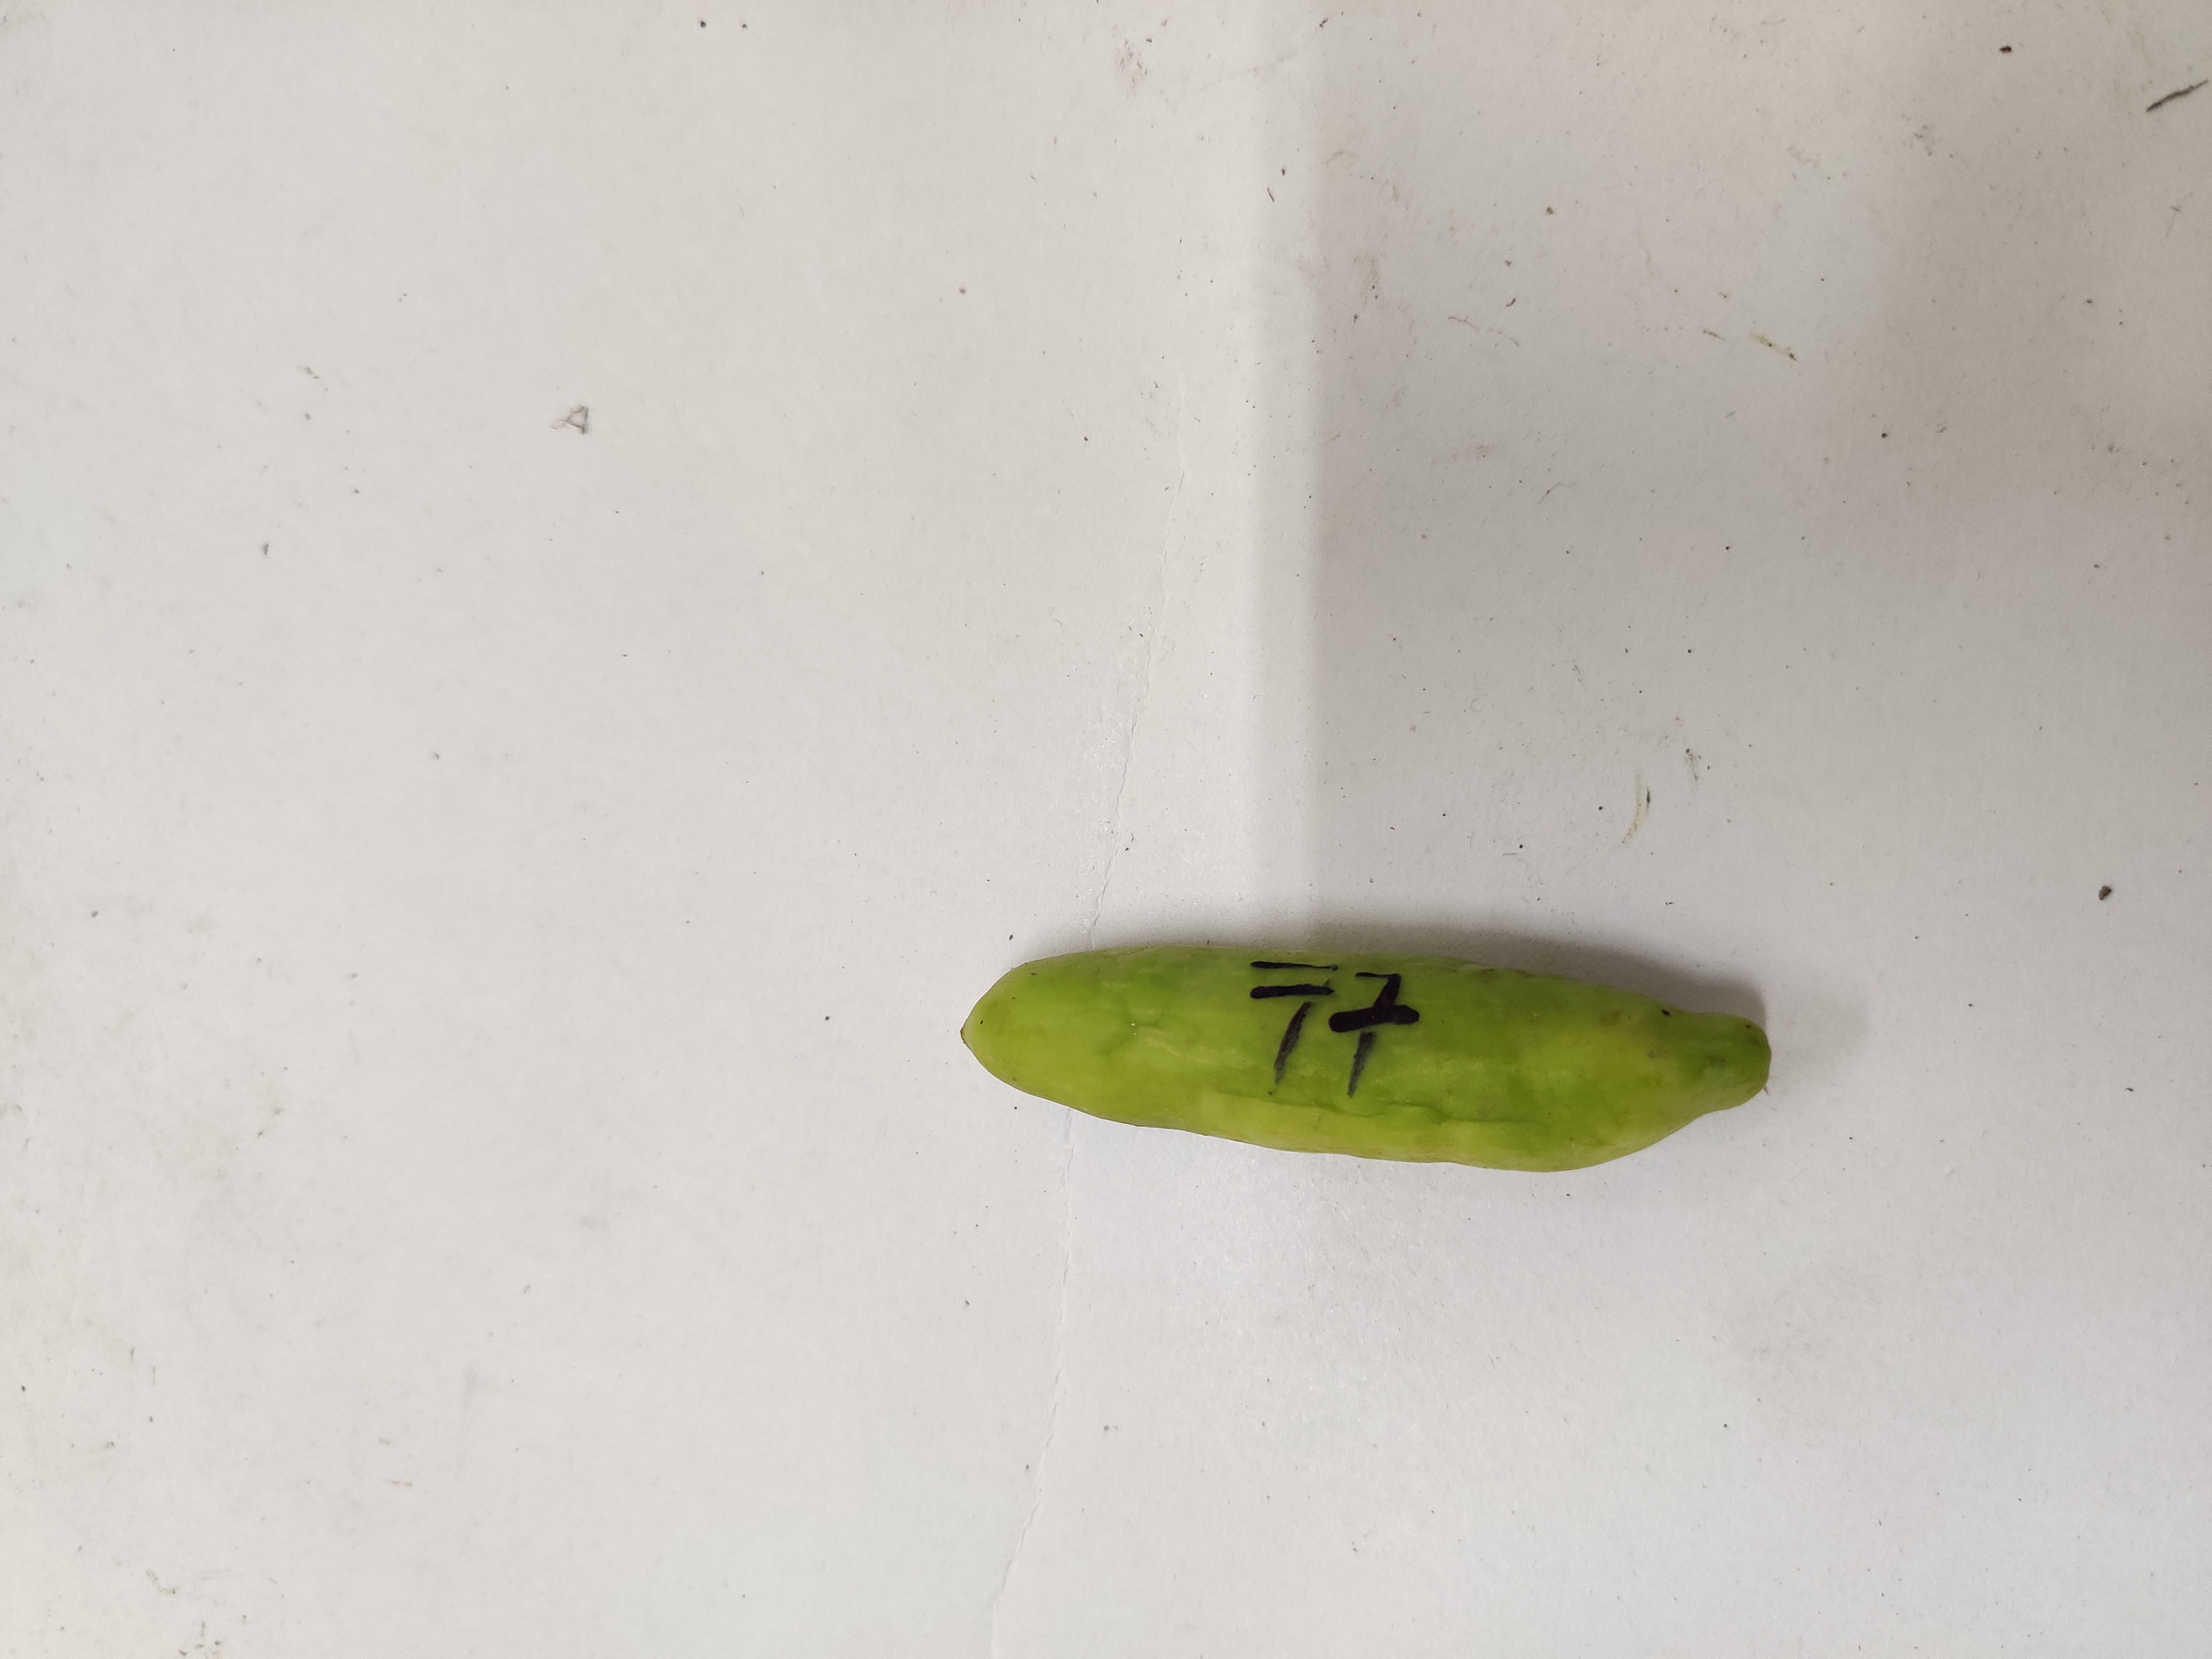
Crop: Ivy Gourd
Condition: Damaged